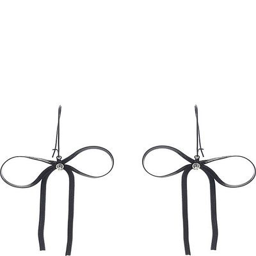
is going up for auction with a starting bid of $16 .